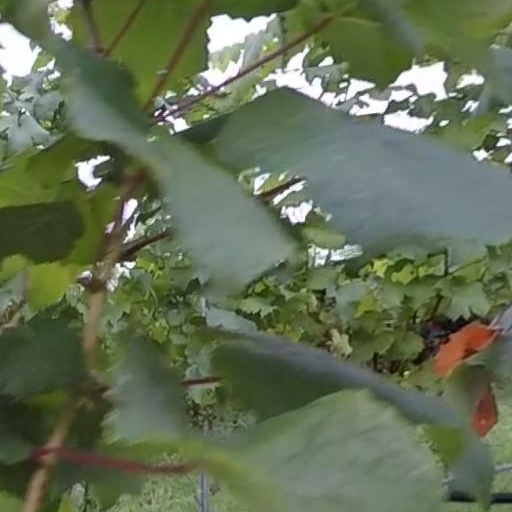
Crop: grape